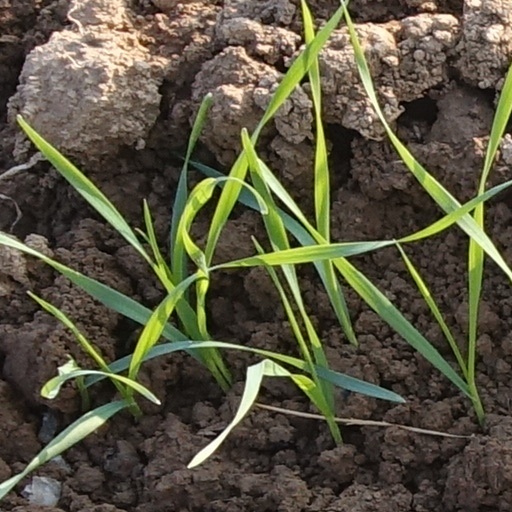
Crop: wheat